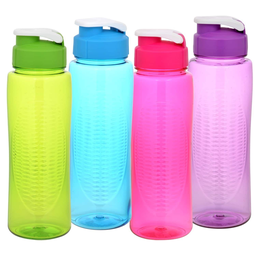
Label: bottles